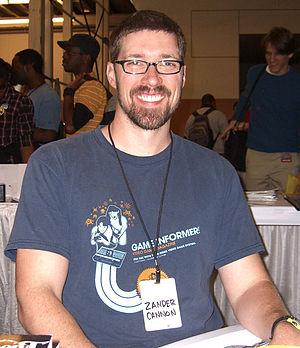
Zander Cannon est un auteur de bande dessinée américain. Il est surtout connu pour son travail d'encreur sur les séries d'Alan Moore Top Ten et Smax. Co-créateur du studio Big Time Attic en 2004 avec Kevin Cannon et Shadi Petosky, il réalise également de nombreuses histoires comme auteur complet, notamment pour sa revue en ligne Double Barrel. Son premier projet solo d'ampleur, Heck, est sorti en 2013. Il publie aussi la série Kaijumax depuis 2015.